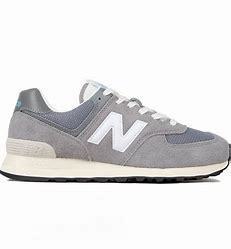
Brand: New
Model: Balance New Balance 574